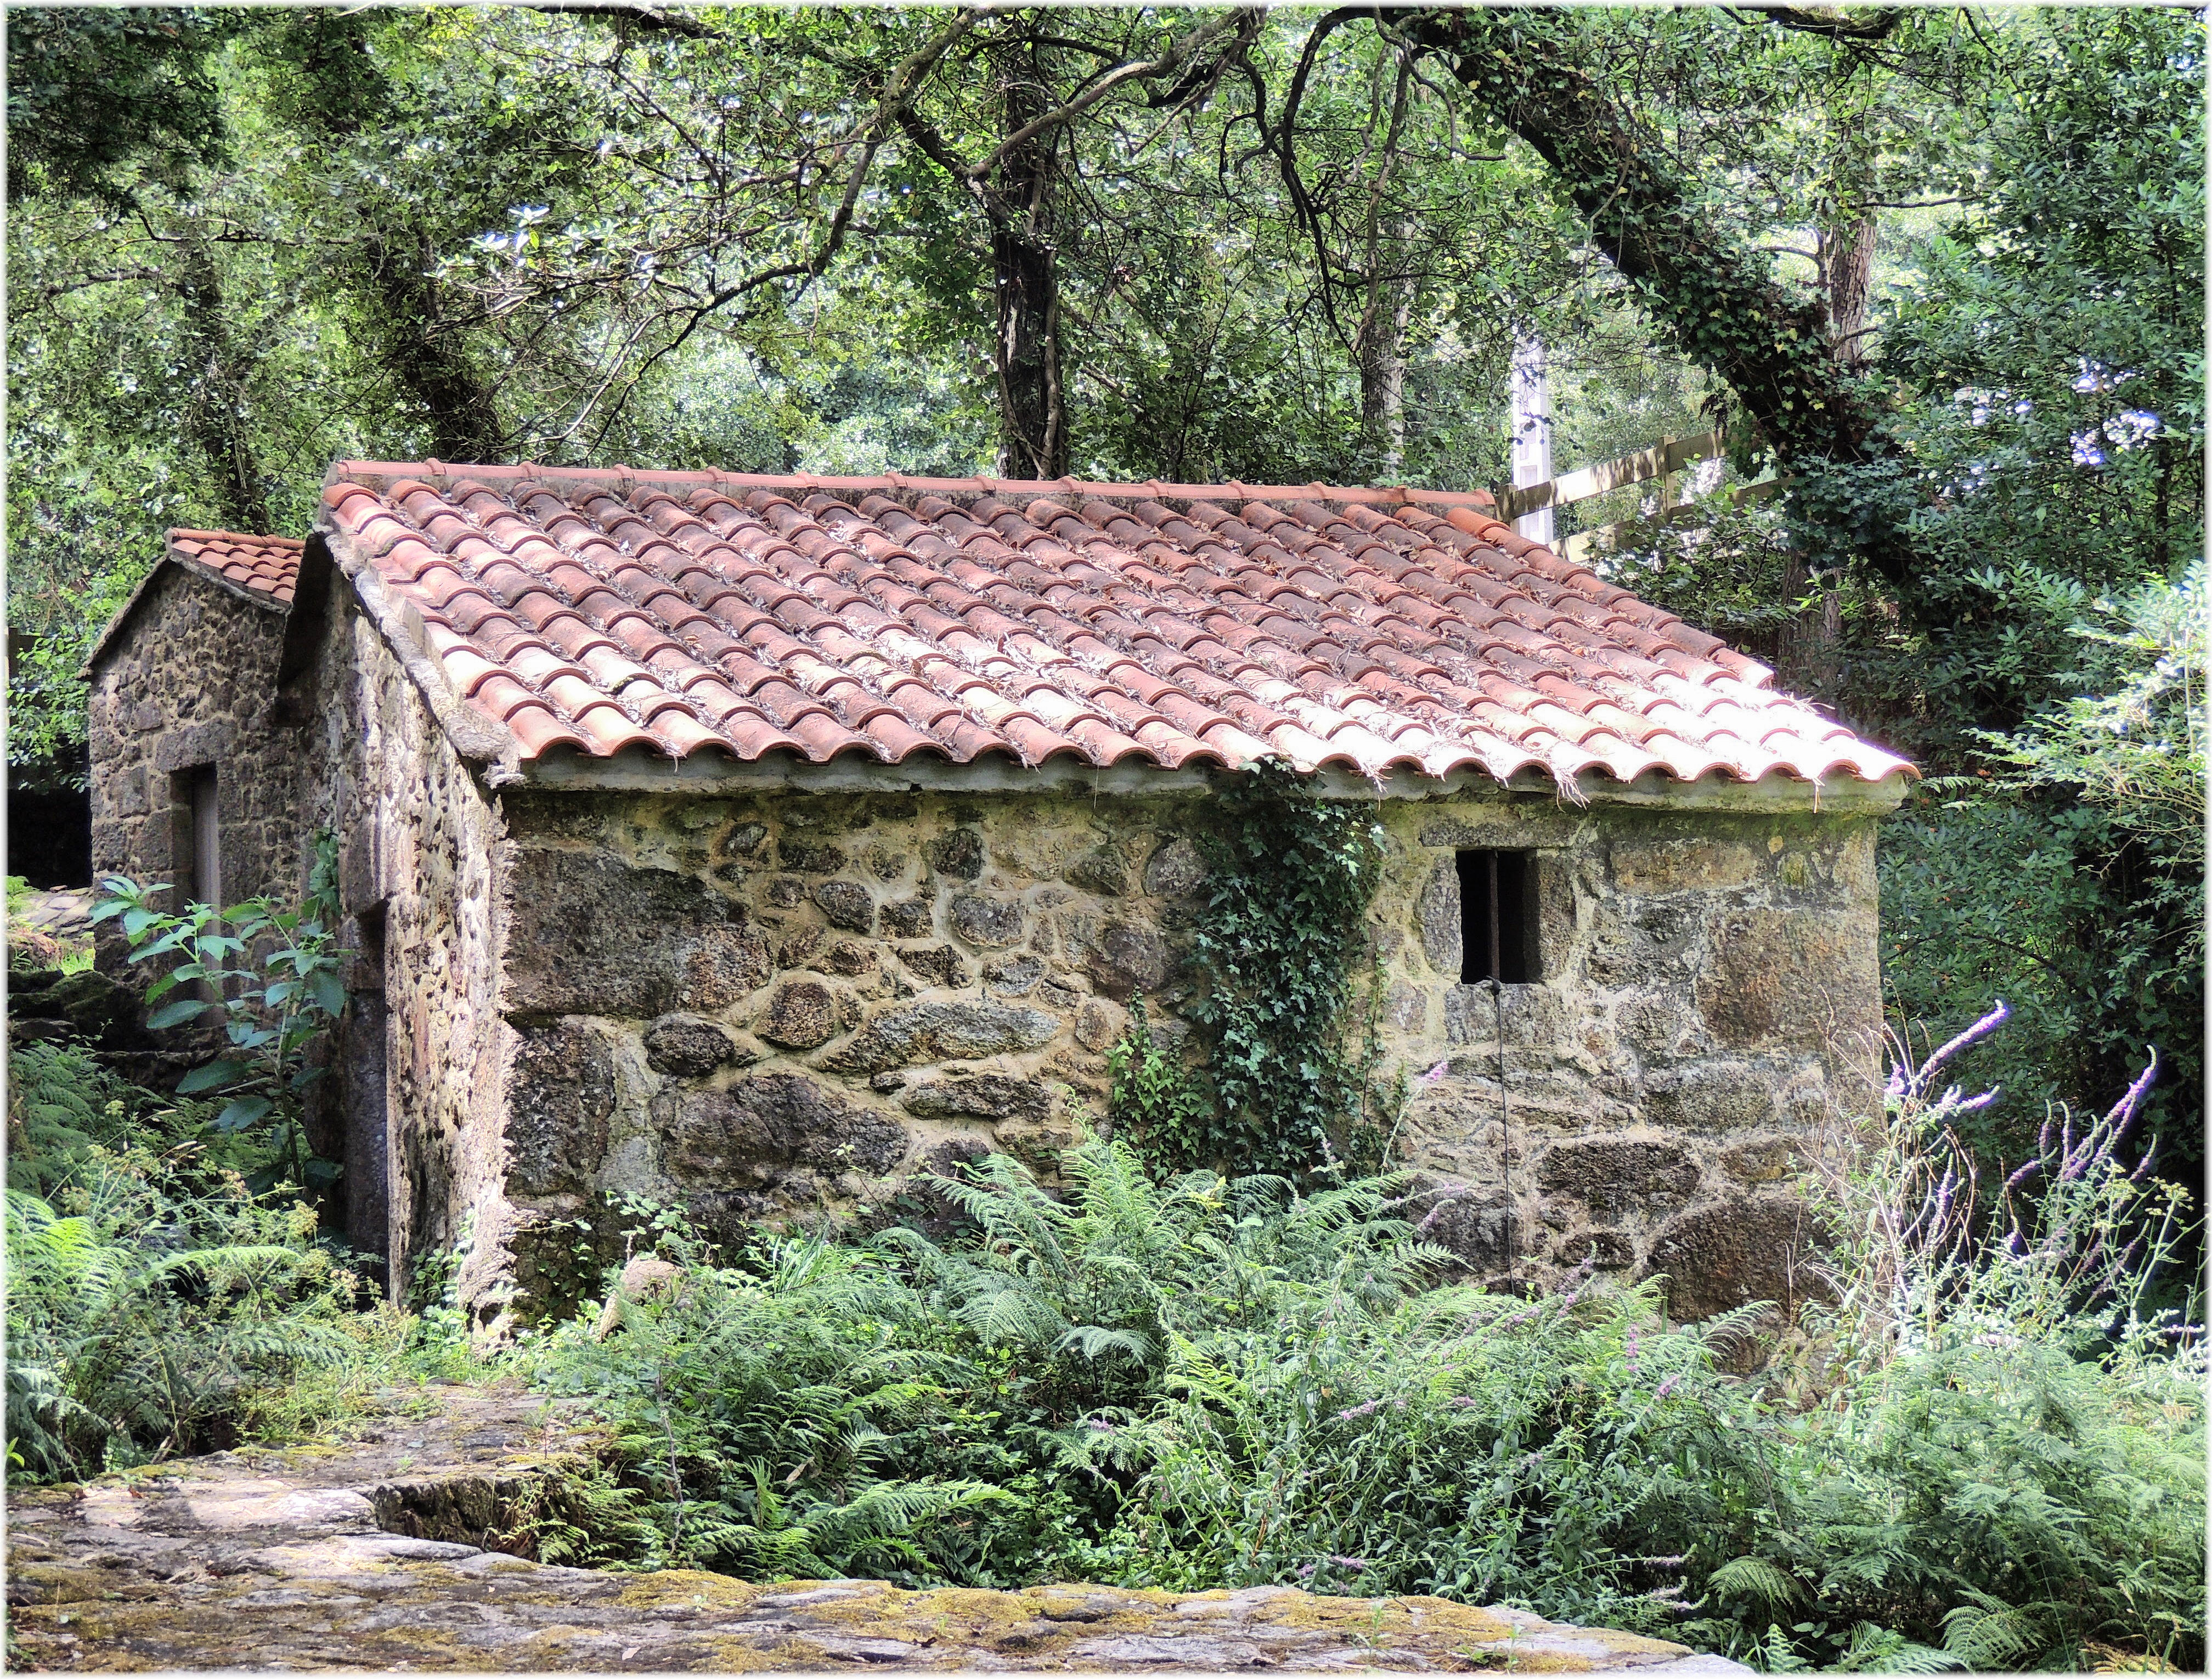
building, hut, jungle, cottage, cool image, log cabin, rural area, outdoor structure